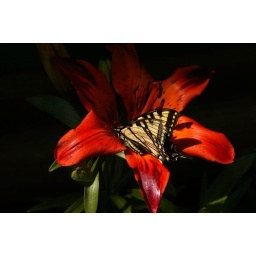
Swallowtail butterfly resting on a tiger lily. Photographed in Wanless, Manitoba